Kota Kasablanka

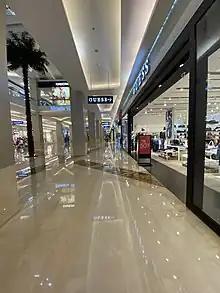
Interior

Kota Kasablanka is a mixed-development covering an area of at Tebet in Jakarta, Indonesia, which consists of office tower, serviced office suites, shopping center, convention hall and condominium towers. This super-block is developed by PT Pakuwon Jati Tbk (PWON).